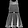
Label: Dress